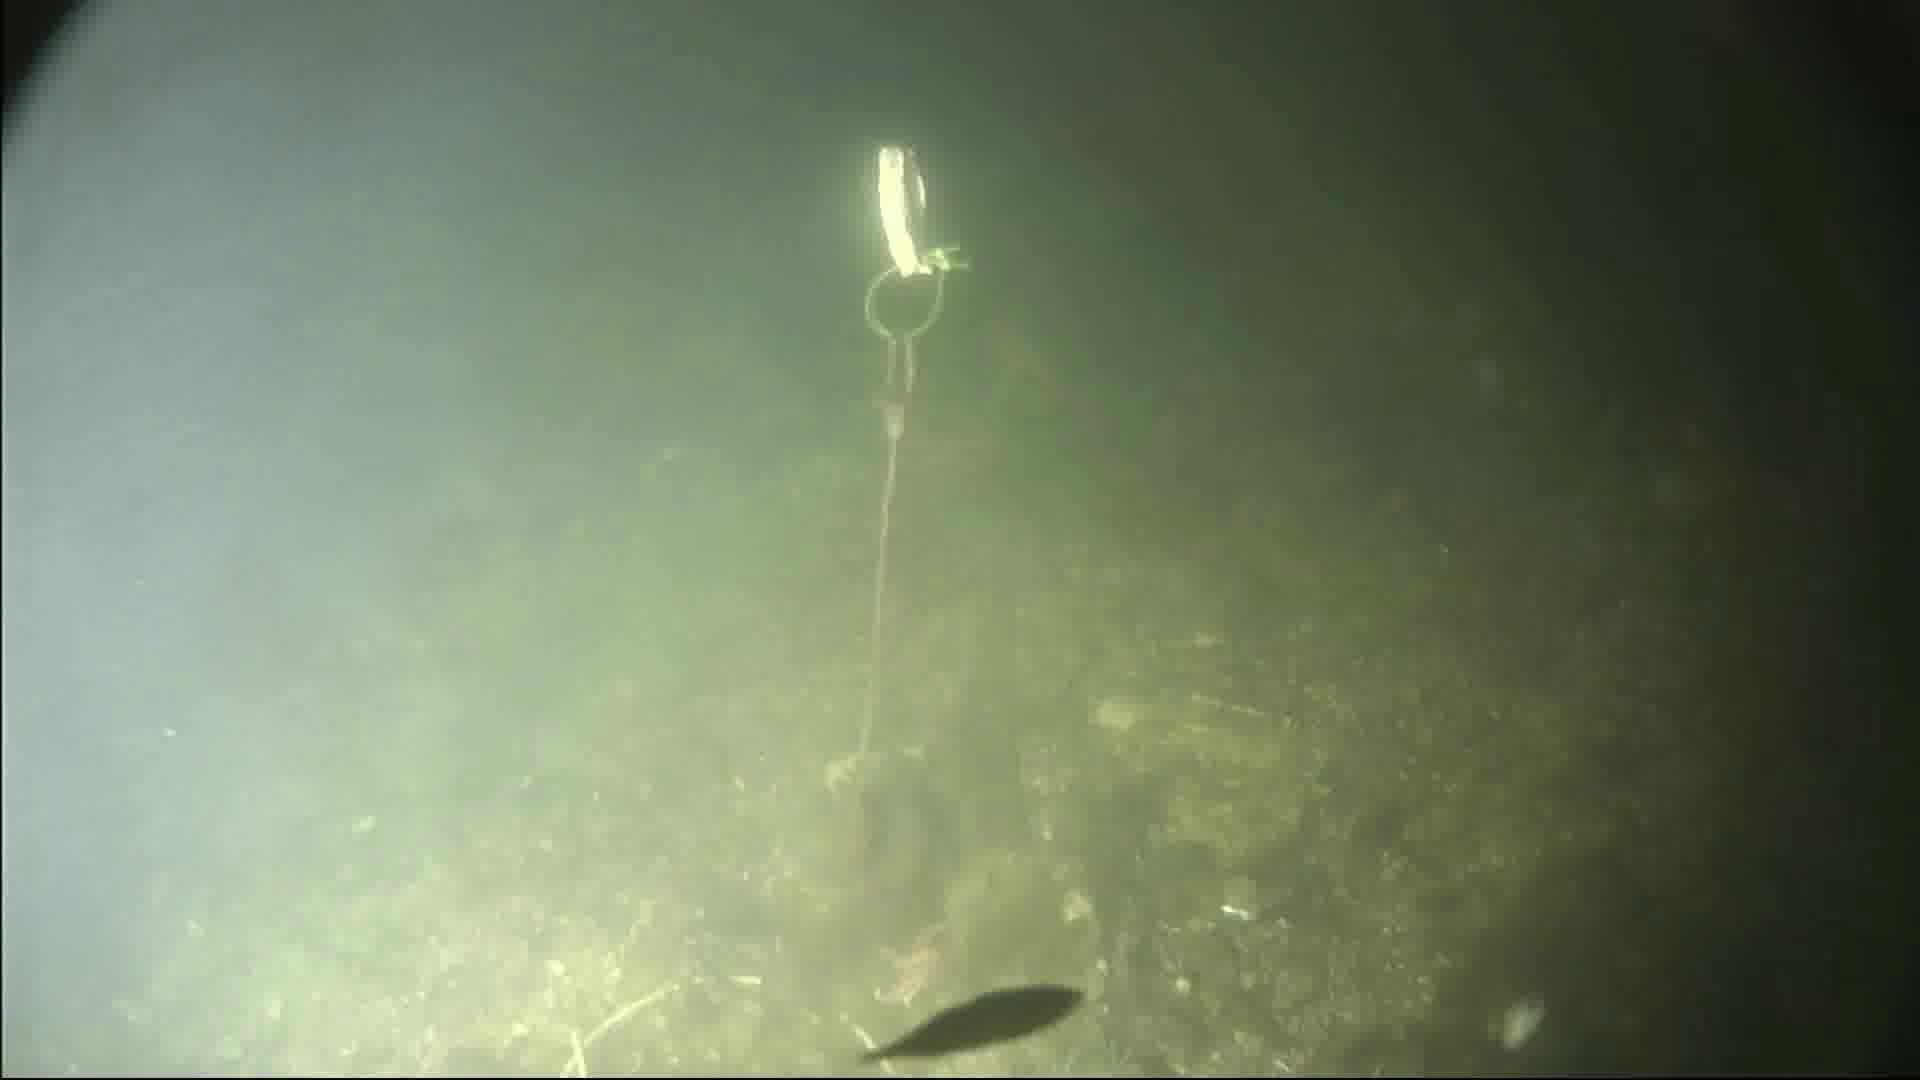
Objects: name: starfish
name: small_fish